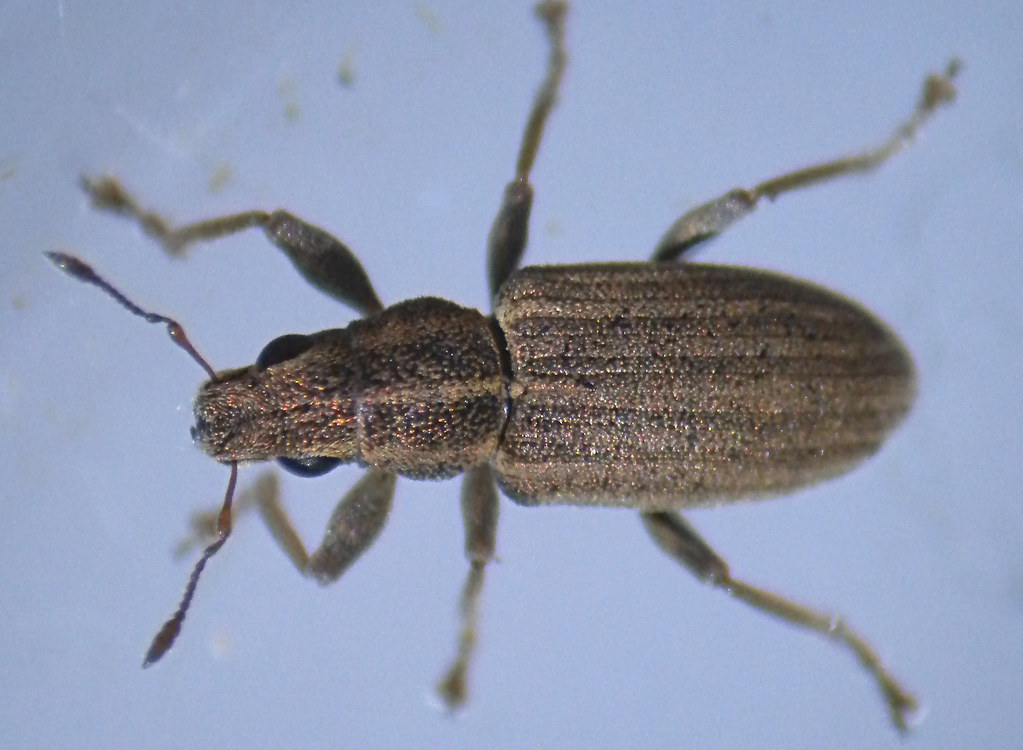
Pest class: pea_leaf_weevil